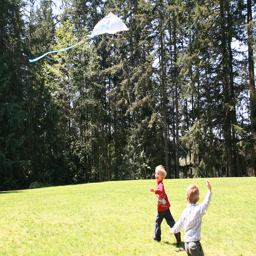
Two children fly kites in a field surrounded by trees.
These boys are managing to keep their kite in the air.
two kids playing in a park with their kite
Two boys are running around a field flying kites.
Two young boys flying their kites in a field.